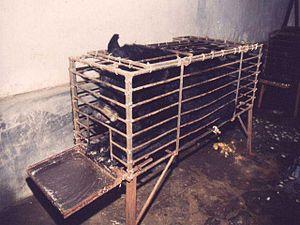
La bile d'ours est un remède de la médecine traditionnelle chinoise. Elle est prélevée directement sur les animaux vivants, coincés dans leur cage, à l'aide d'un cathéter introduit dans la vésicule biliaire après incision.